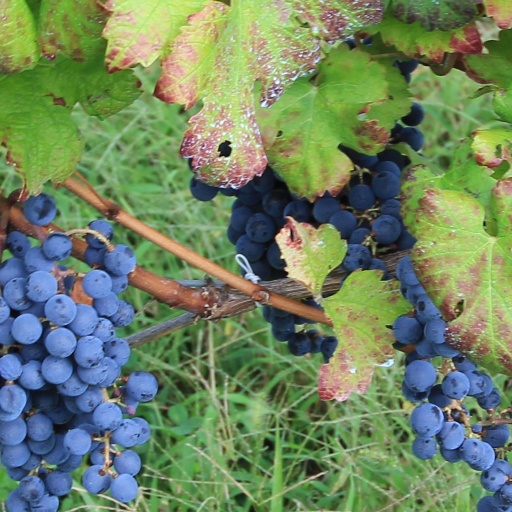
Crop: grape